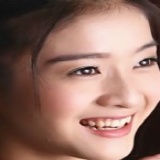
diễn viên Trương Tuyết Nghênh